José Octavio Bordón

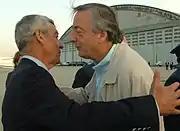
Ambassador Bordón ("left") with President Néstor Kirchner in 2006

Bordón worked as a consultant at the Inter-American Development Bank from 1998 until 1999, and then again in 2003. He was Director of "Diálogo y Perspectiva Internacional" magazine 1989–94, and Director of "Temas de MERCOSUR" magazine 1996–2000.